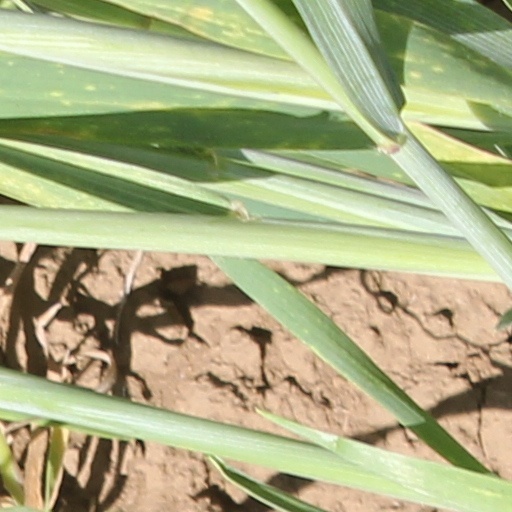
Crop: wheat